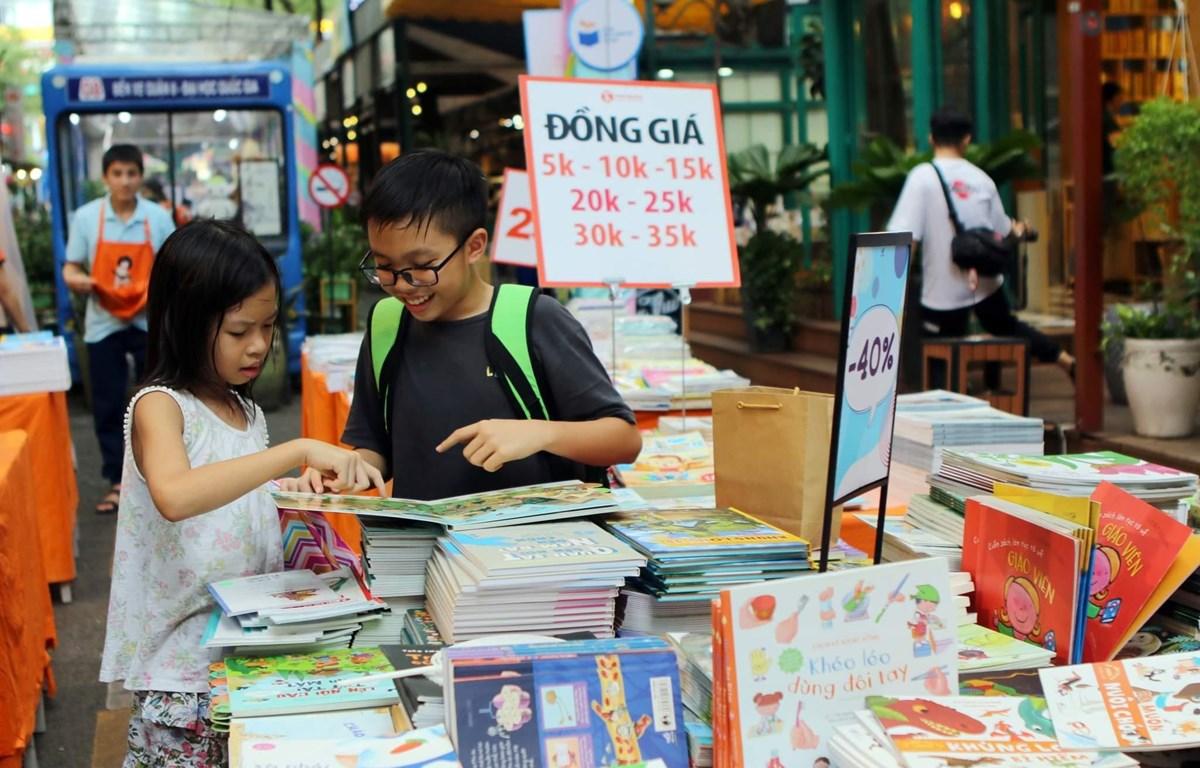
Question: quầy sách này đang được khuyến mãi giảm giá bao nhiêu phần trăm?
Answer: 40%